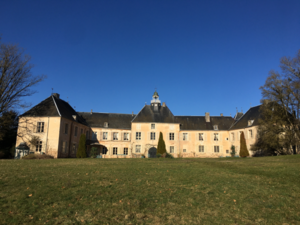
Rimaucourt est une commune française située dans le département de la Haute-Marne, en région Grand Est.